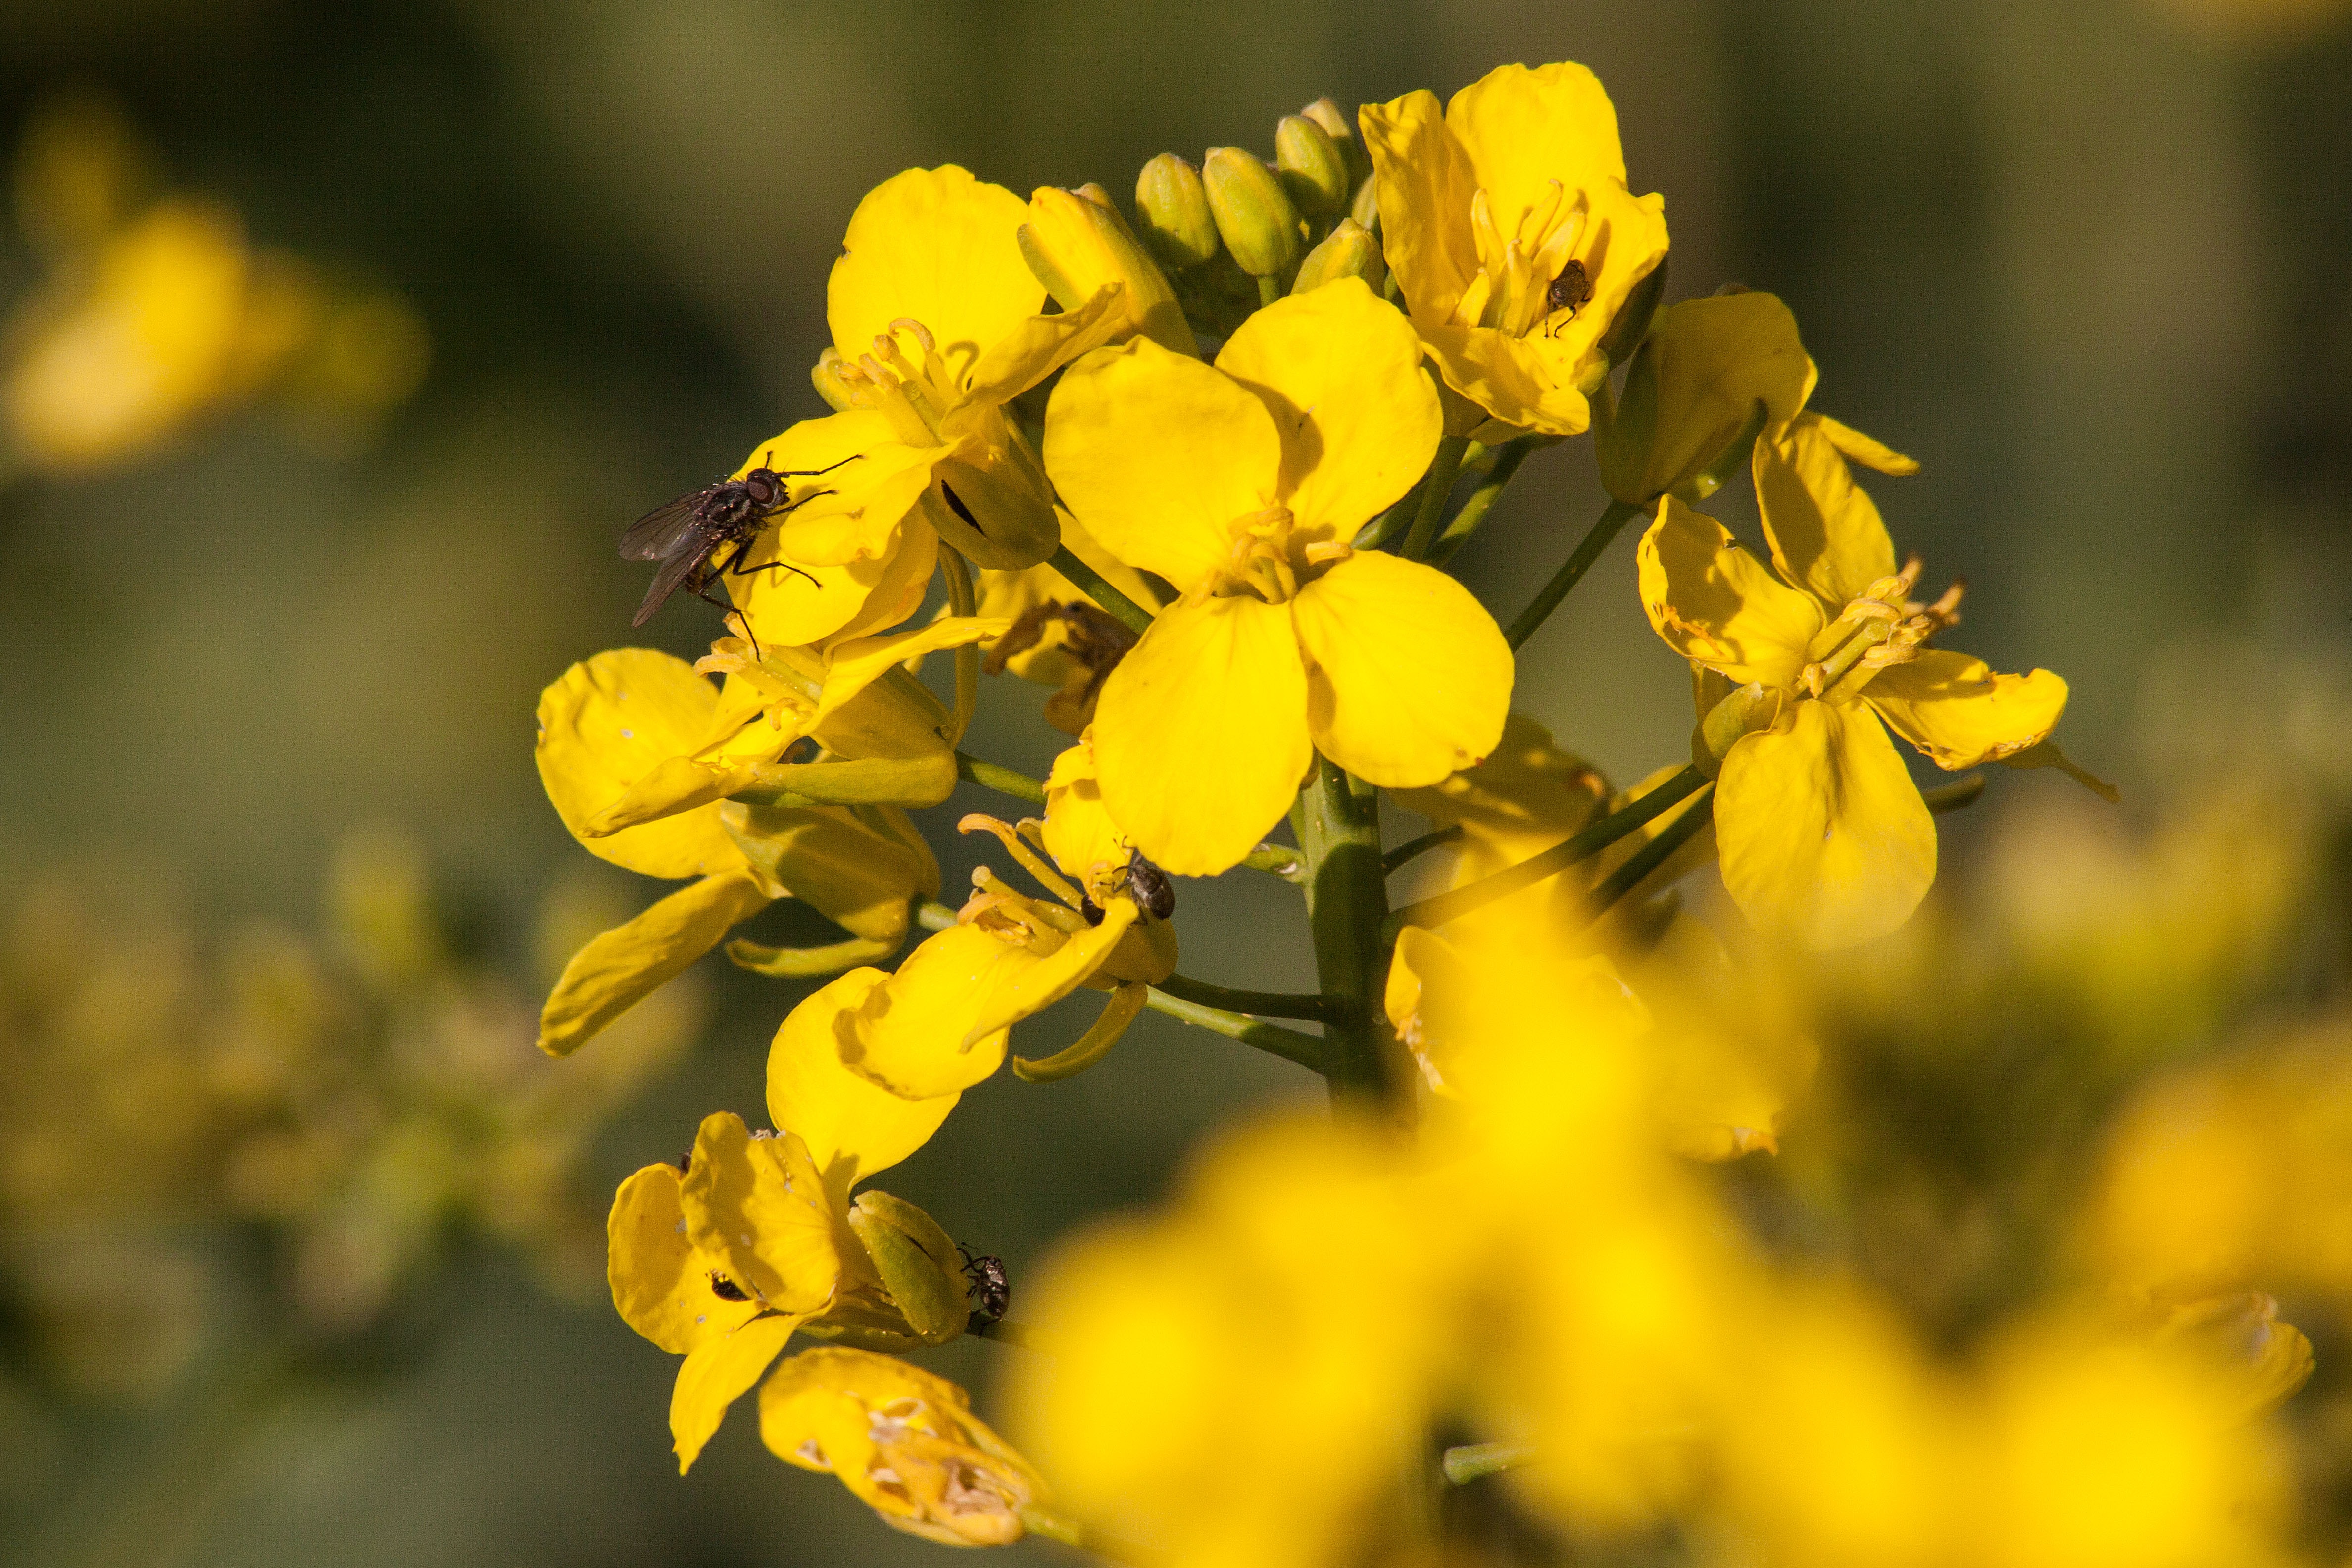
landscape, nature, branch, blossom, plant, field, photography, sunlight, flower, fly, food, spring, harvest, produce, botany, yellow, flora, rapeseed, wildflower, cultivation, close up, mustard, brassica, macro photography, arable, oilseed rape, flowering plant, maidenhair tree, field of rapeseeds, agricultural operation, plant stem, land plant, mustard plant